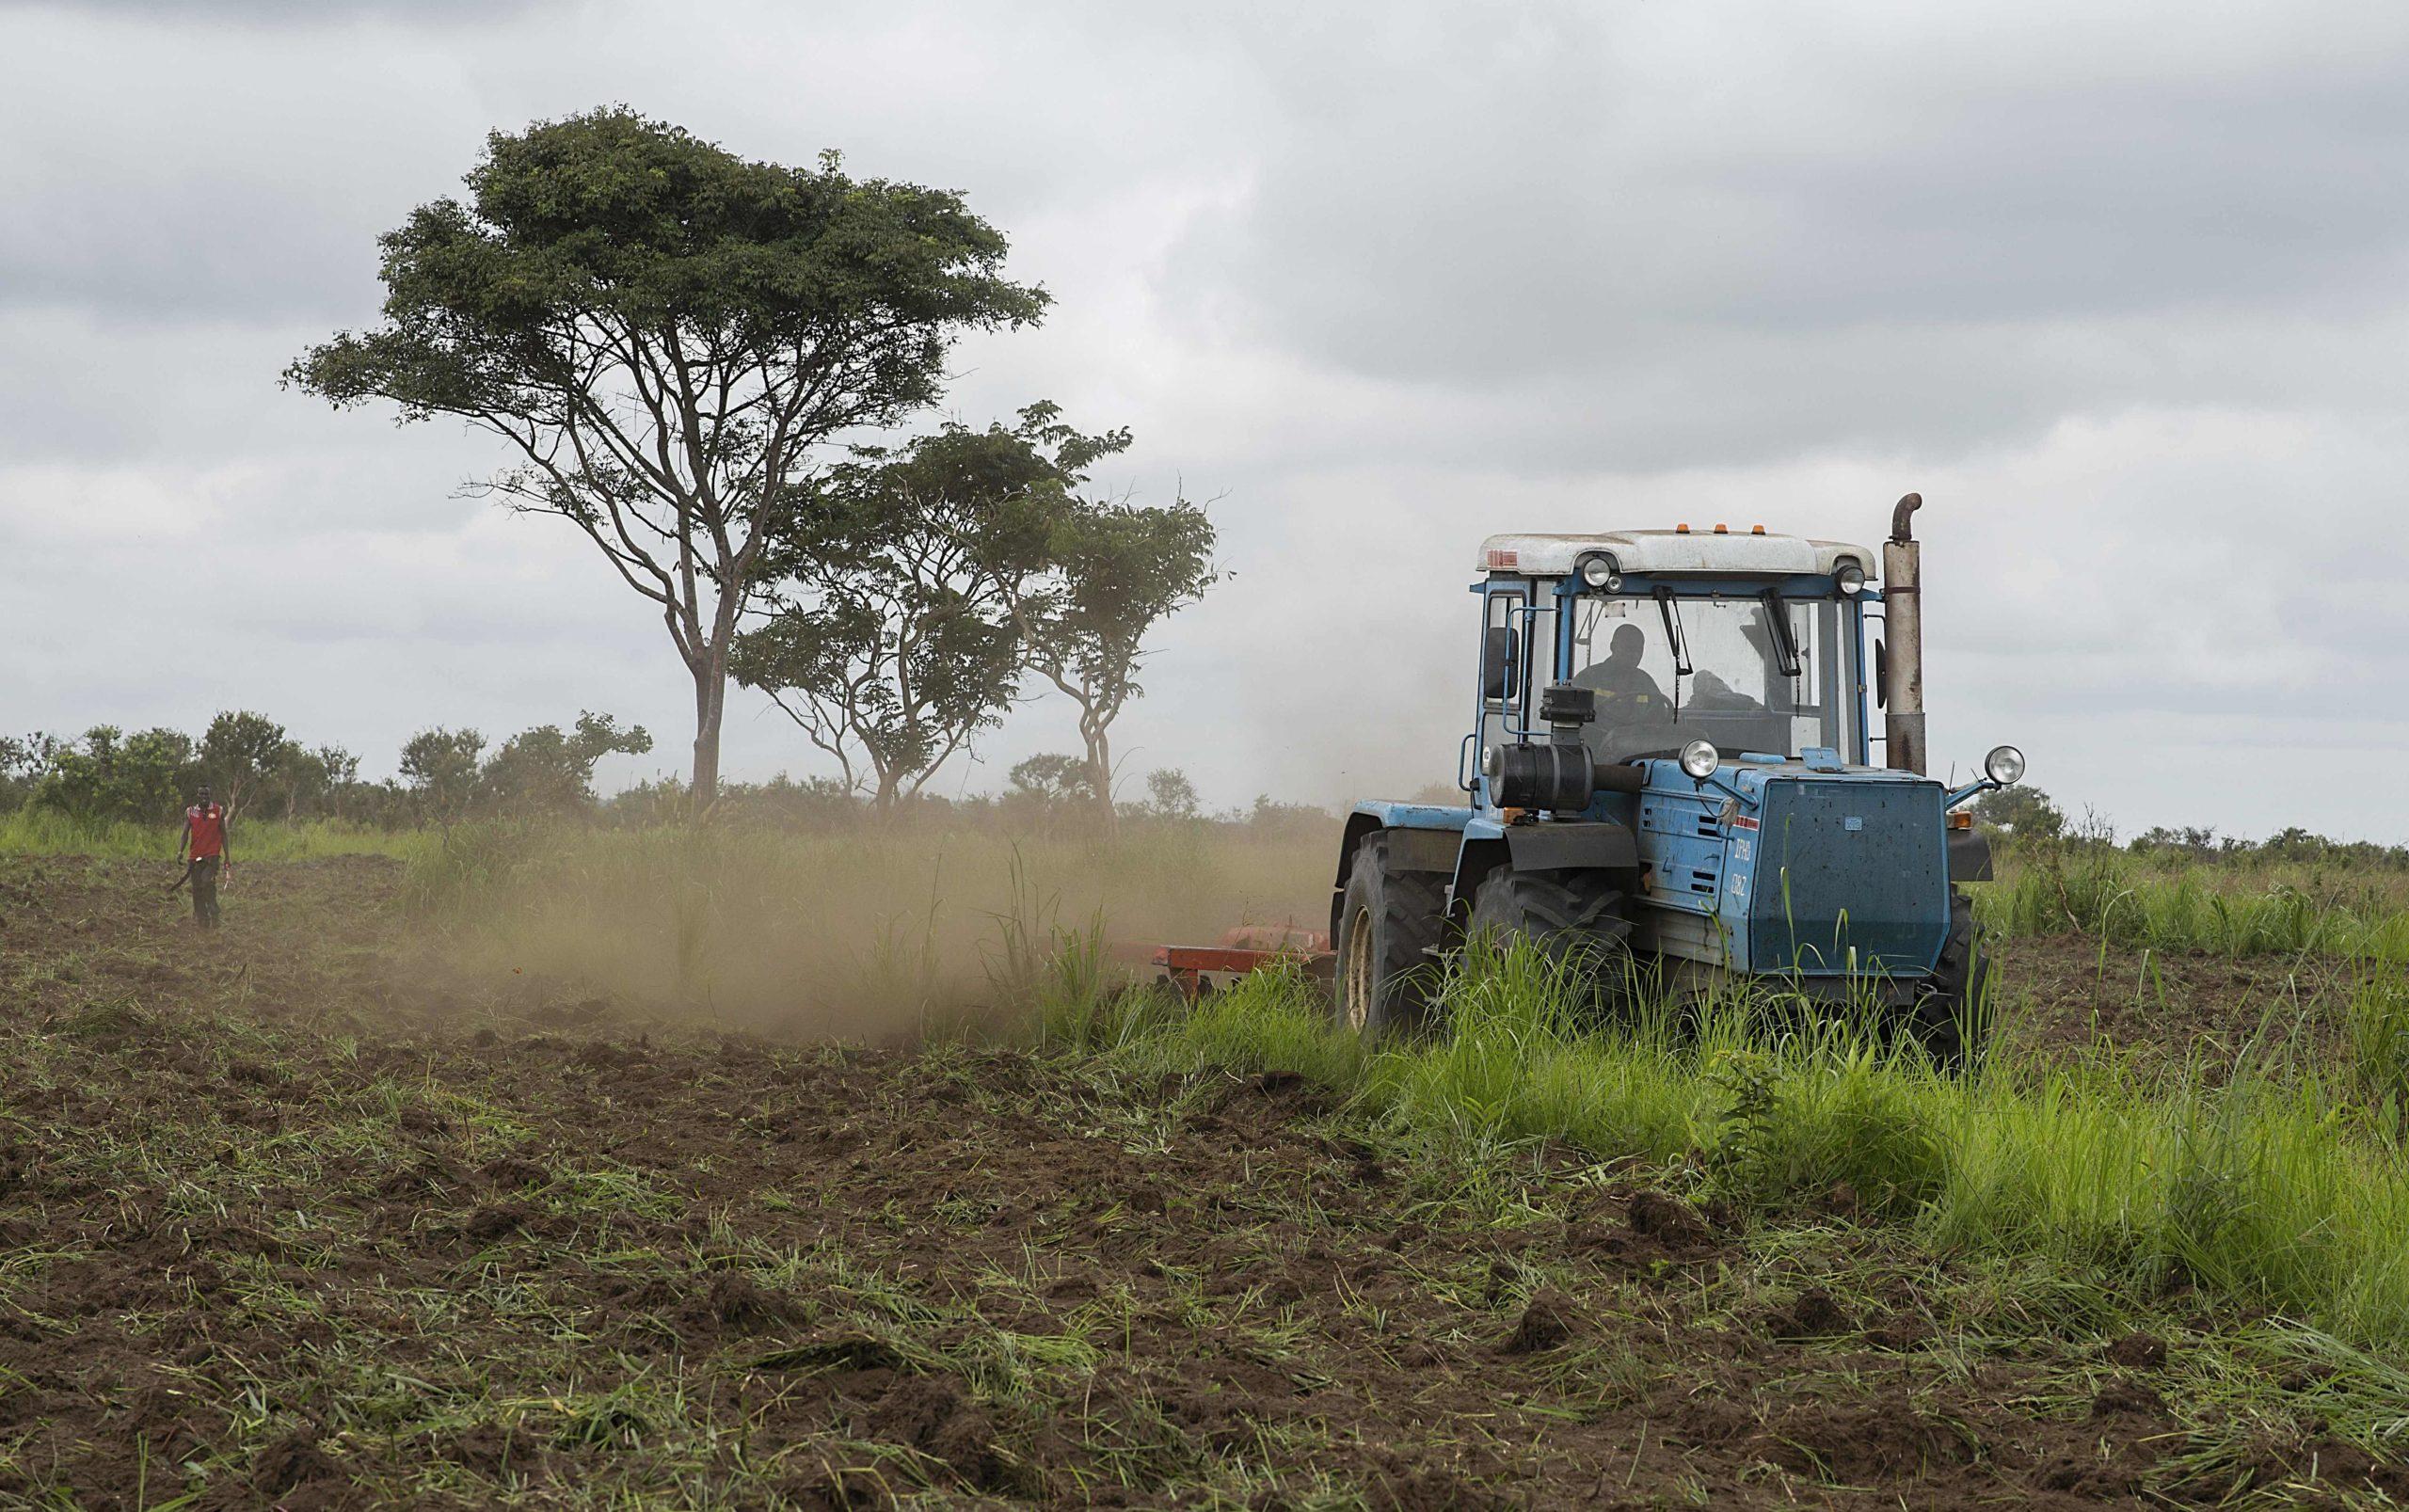
Trekta kubwa lililounganishwa na kifaa cha kisasa cha kilimo, kinarahisisha kazi shambani. Jambo linalopunguza nguvu kazi na kuongeza mavuno na kipato kwa wakulima.